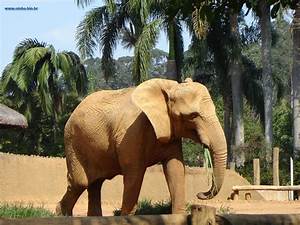
Label: elefante